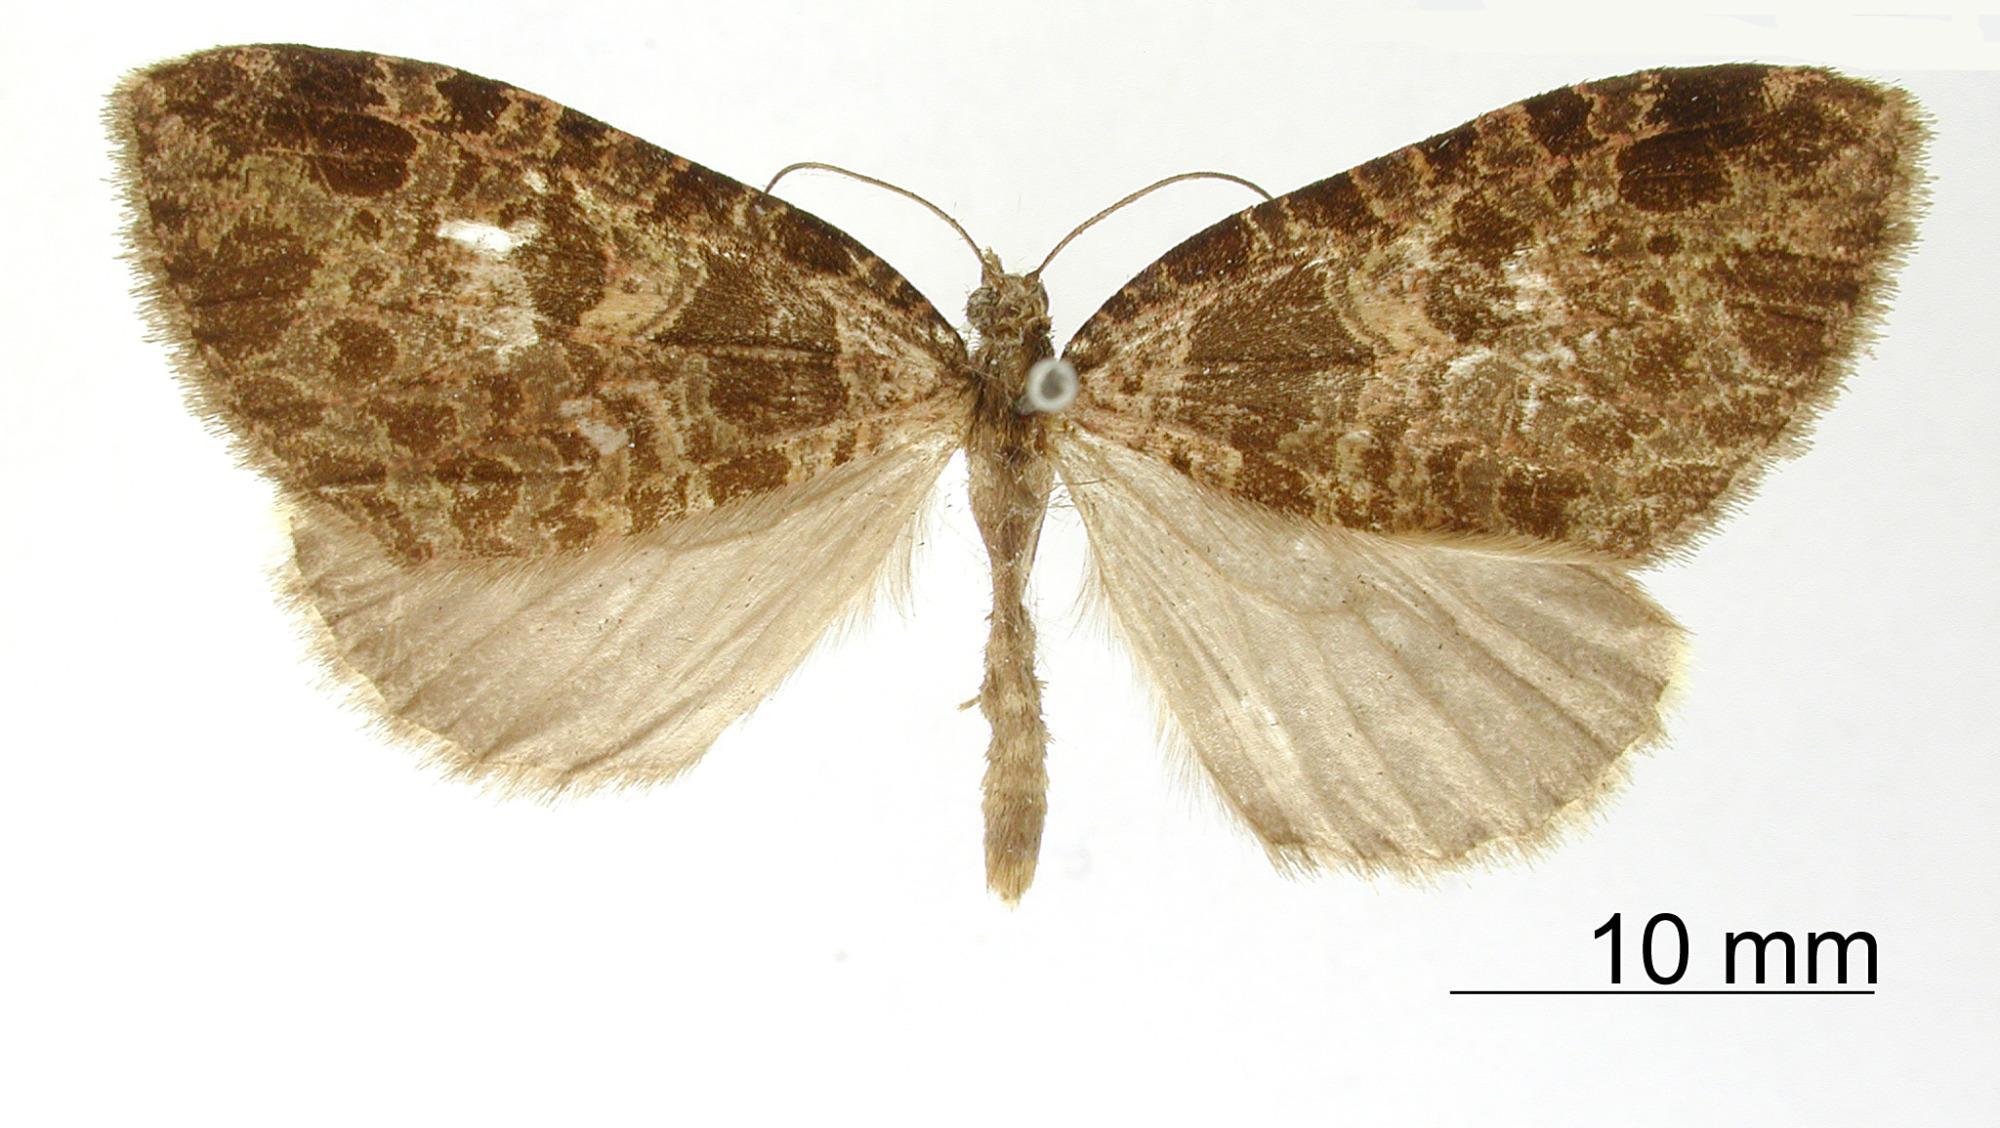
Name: Erebochlora fusimacula
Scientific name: Erebochlora fusimacula Dognin, 1911
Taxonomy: Animalia, Arthropoda, Insecta, Lepidoptera, Geometridae, Larentiinae
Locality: Yuntas pres Cali, Colombia